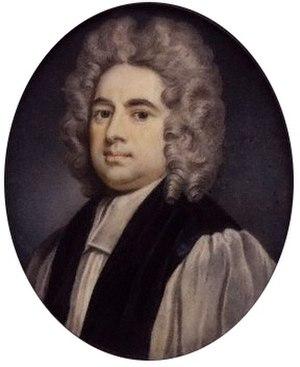
Francis Atterbury, né à Milton Keynes le 6 mars 1663 et mort à Paris le 22 février 1732, est un homme de lettres anglais et évêque anglican.